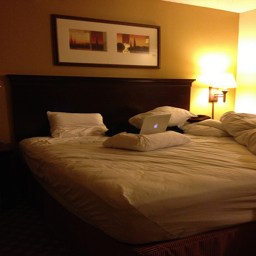
A bed with a laptop computer  sitting on top of it.
A white laptop sits on an unmade bed.
A hotel bed is left frumpled with only a laptop remaining.
A bedroom with a laptop, bed and picture.
An unmade bed with a laptop computer perched on a pillow.